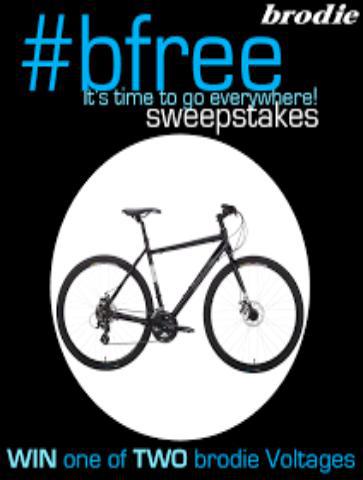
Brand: brodie bicycles
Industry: Transportation